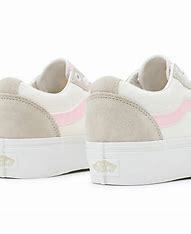
Brand: Vans
Model: Ward